Czech folklore

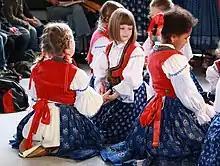
Wallachian folk costumes

In the past, emphasis was placed on changes connected to the four seasons of the year; every season had its own specific traditions. In the spring, people practiced customs which would ensure health of their crops and future successful harvest. In the winter, it was most important to protect households and villagers against adverse effects of cold weather and supernatural forces.